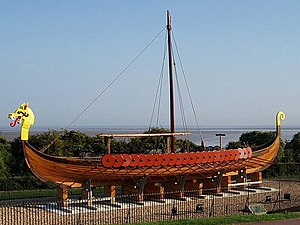
Rekonstruktioner af vikingeskibe / Europa / Storbritannien
Hugin er en britisk rekonstruktion af Gokstadskibet.
Rekonstruktioner af vikingeskibe er en af de mere almindelige type skibsrekonstruktioner. Skibene er fremstillet på baggrund af arkæologiske fund af vikingeskibe fra Norden; disse er primært Skuldelevskibene og Ladbyskibet fra Danmark og Gokstadskibet og Osebergskibet fra Norge.